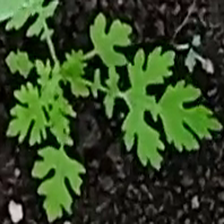
Weed species: Gajar_gavat_(Parthenium hysterophorus)